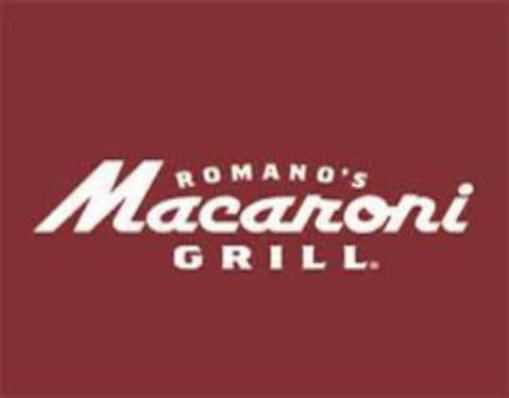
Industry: Food